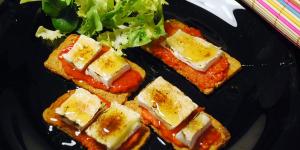
tostadas de sobrasada con miel